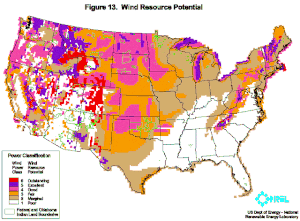
L’énergie éolienne aux États-Unis est en pleine progression. La production d'électricité grâce au vent connaît une croissance rapide dans le contexte de hausse des prix du pétrole et de réchauffement climatique, qui a poussé le gouvernement fédéral et de nombreux États à accorder des subventions à l'éolien, sous forme de crédits d'impôt et de certificats verts associés à des « normes de portefeuille d'énergie renouvelable ».